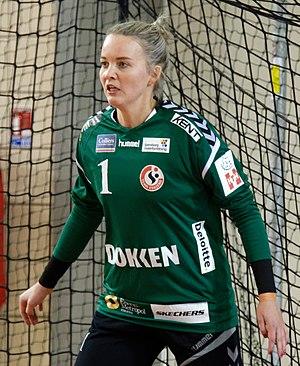
Lors de la rencontre du 3e tour de la Coupe EHF entre Paris 92 et les danoises de Team Esbjerg. A Issy les moulineaux, le 18 novembre 2018.